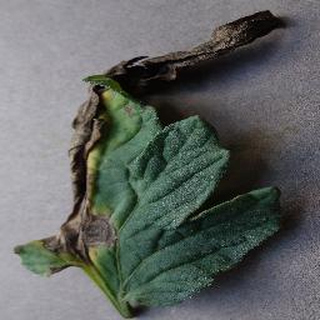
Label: tomato_early_blight